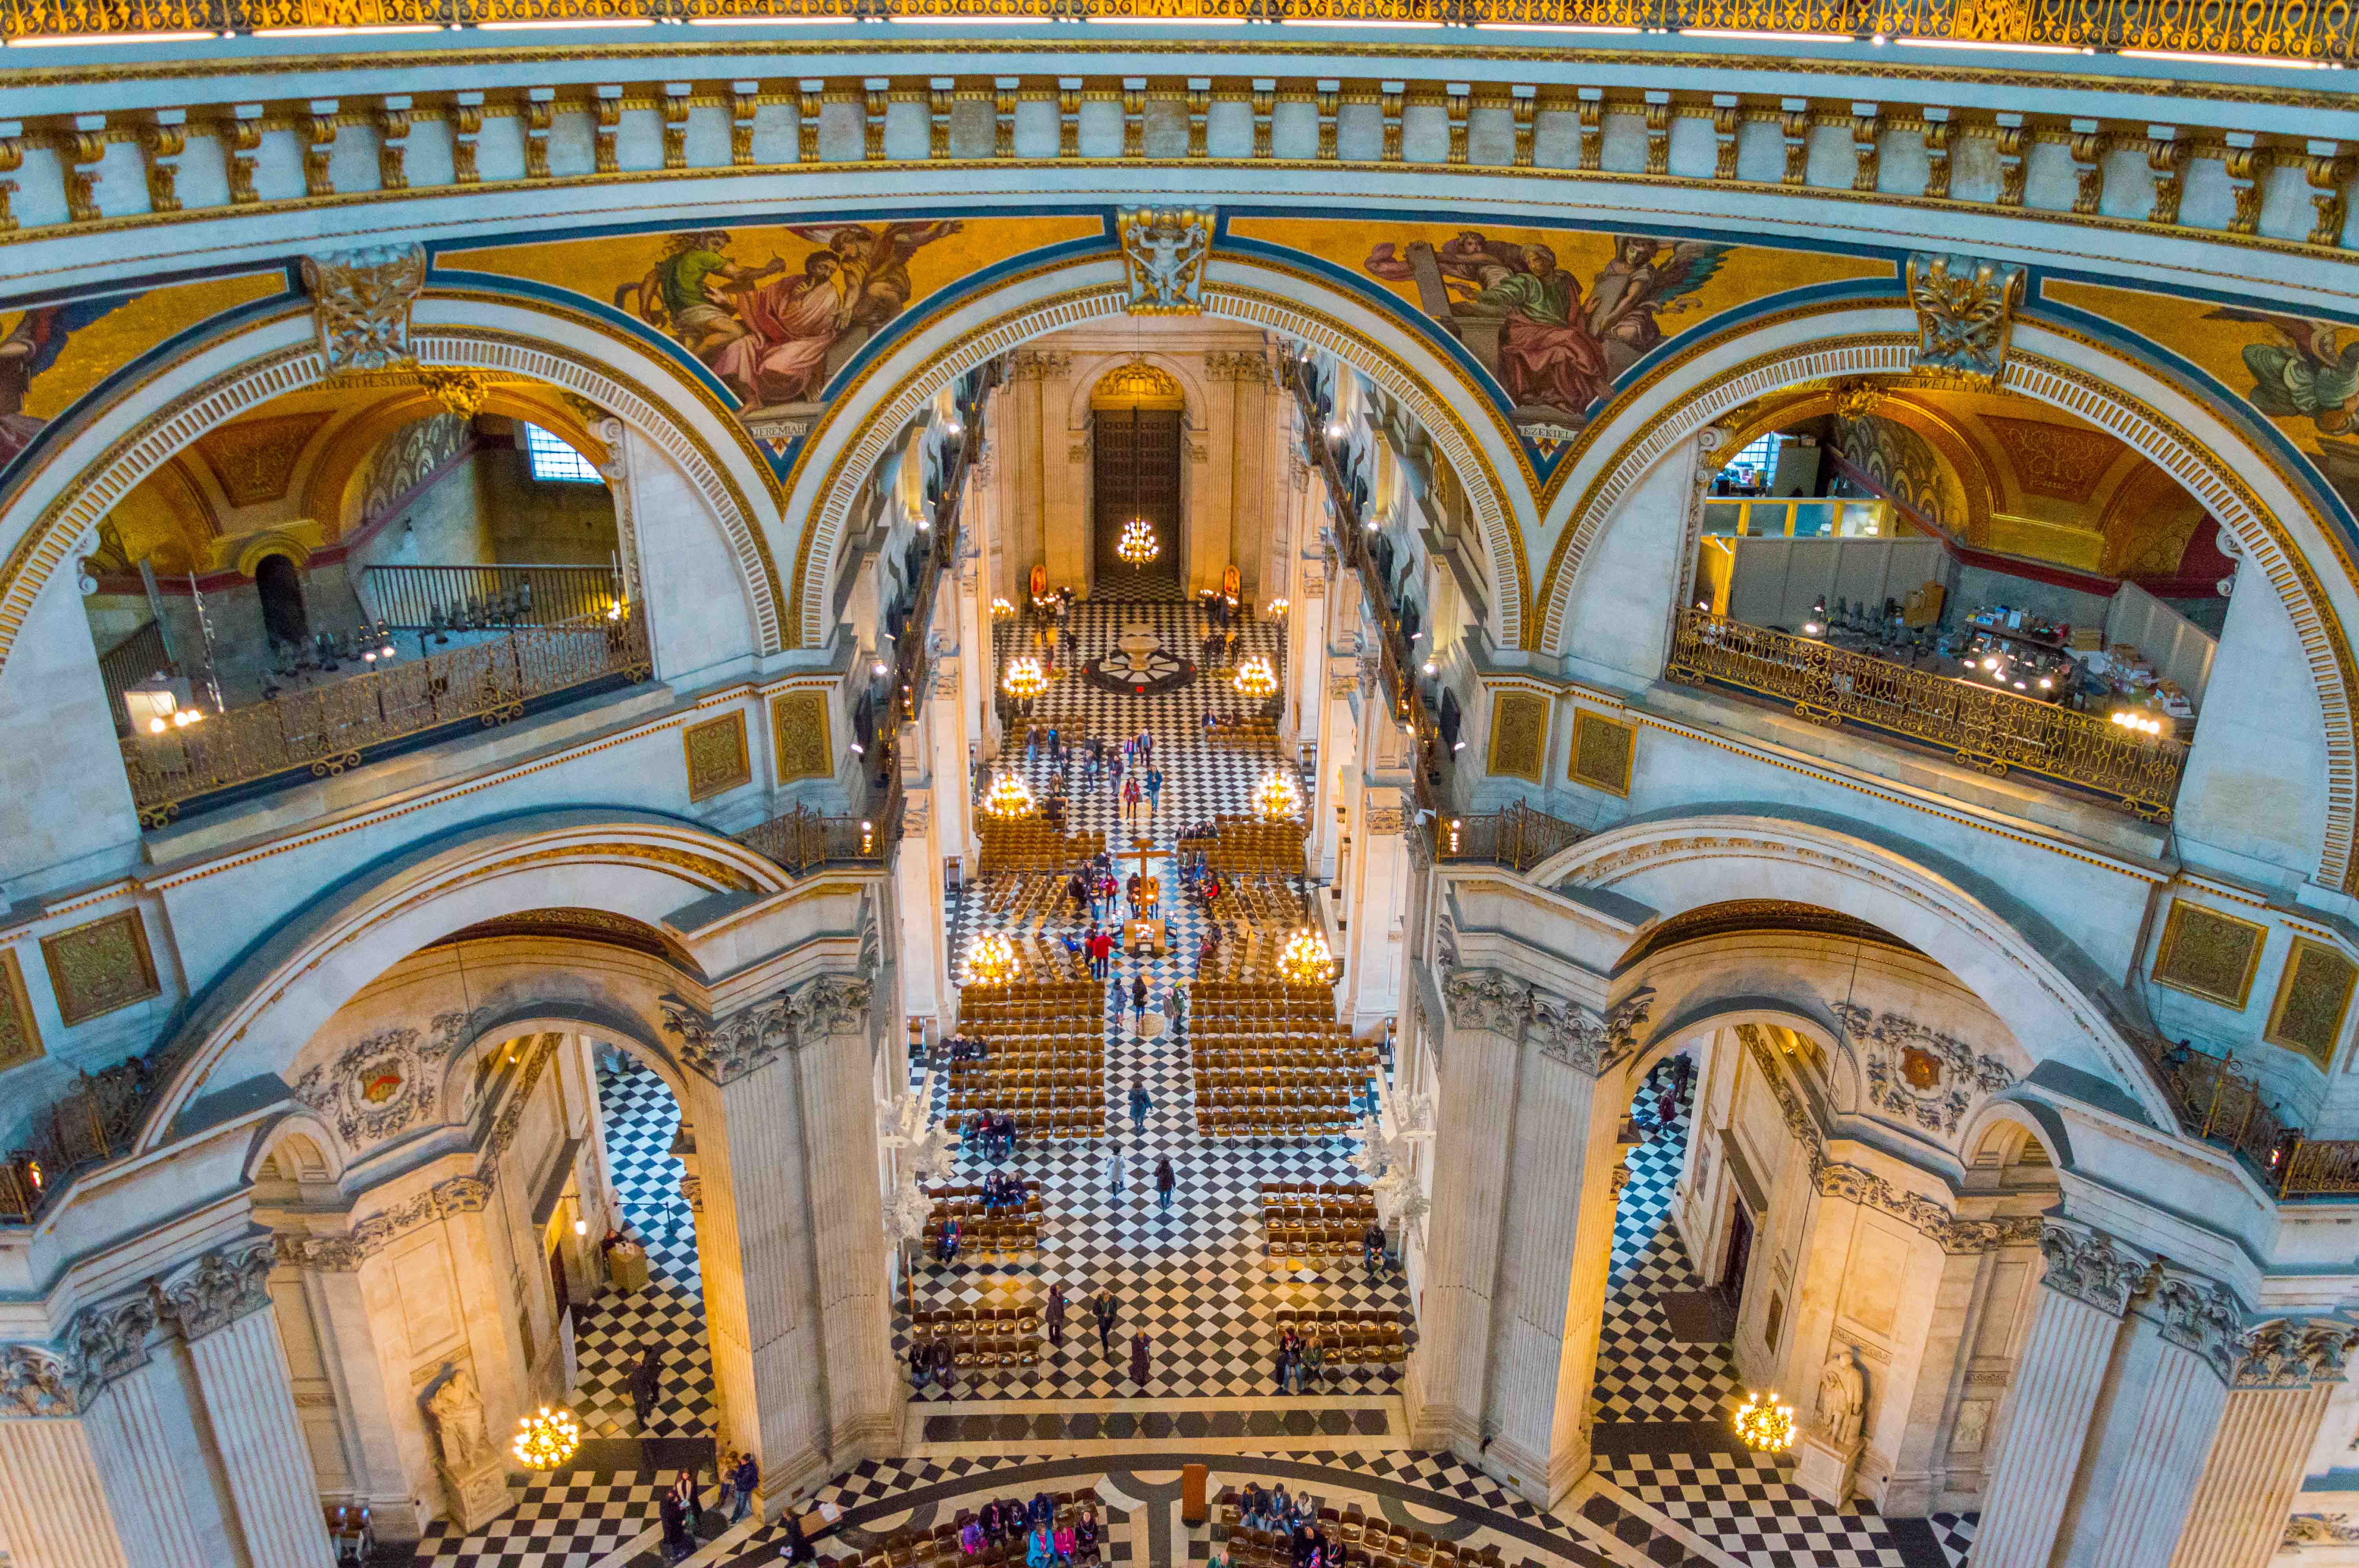
architecture, building, palace, arch, opera house, landmark, facade, church, cathedral, nikon, place of worship, baptistery, london, synagogue, gallery, basilica, dome, stpauls, ancient history, byzantine architecture